Angelo Venturoli

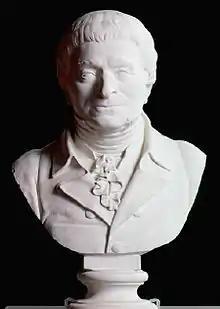
Angelo Venturoli Portrait

He was born in Medicina in the Province of Bologna, and trained at the Accademia Clementina, under Petronio Fancelli. By 1781, he was an academic, and from 1786 to 1803, docent or teacher of architecture. In 1795, he was named director of the academy and Vice (1802 and 1803).